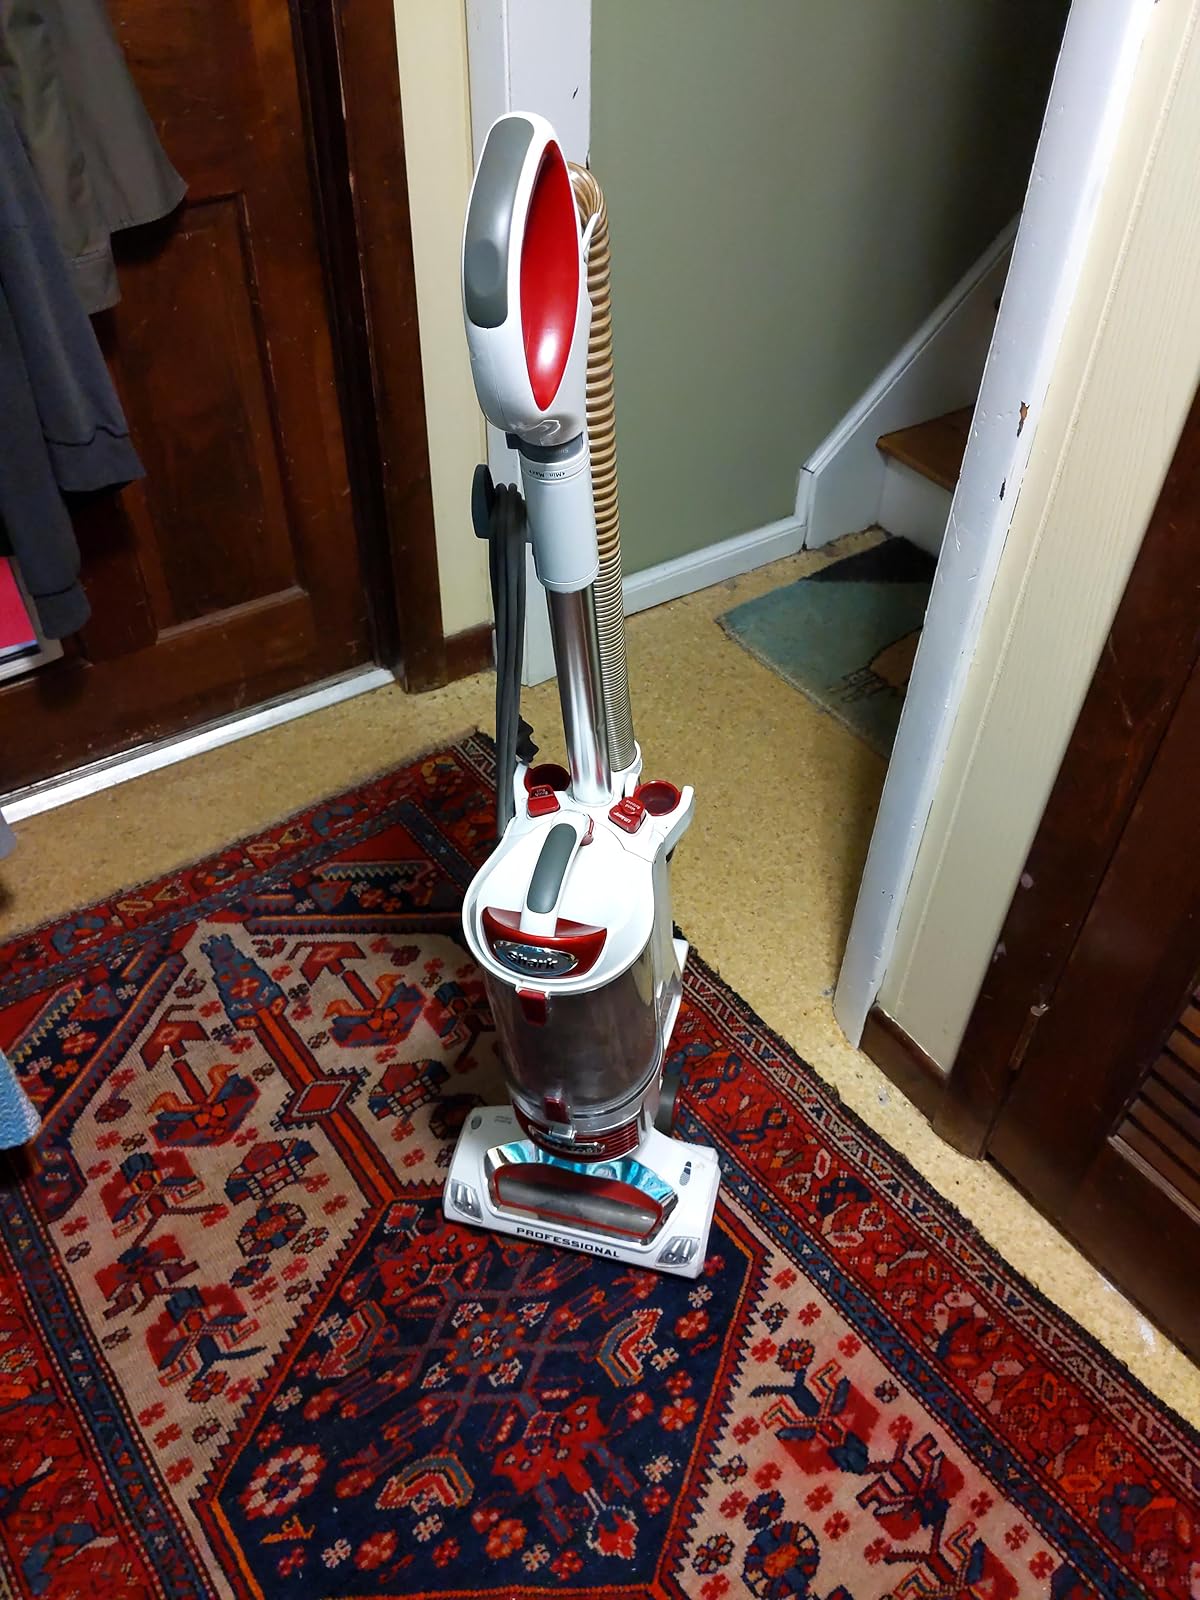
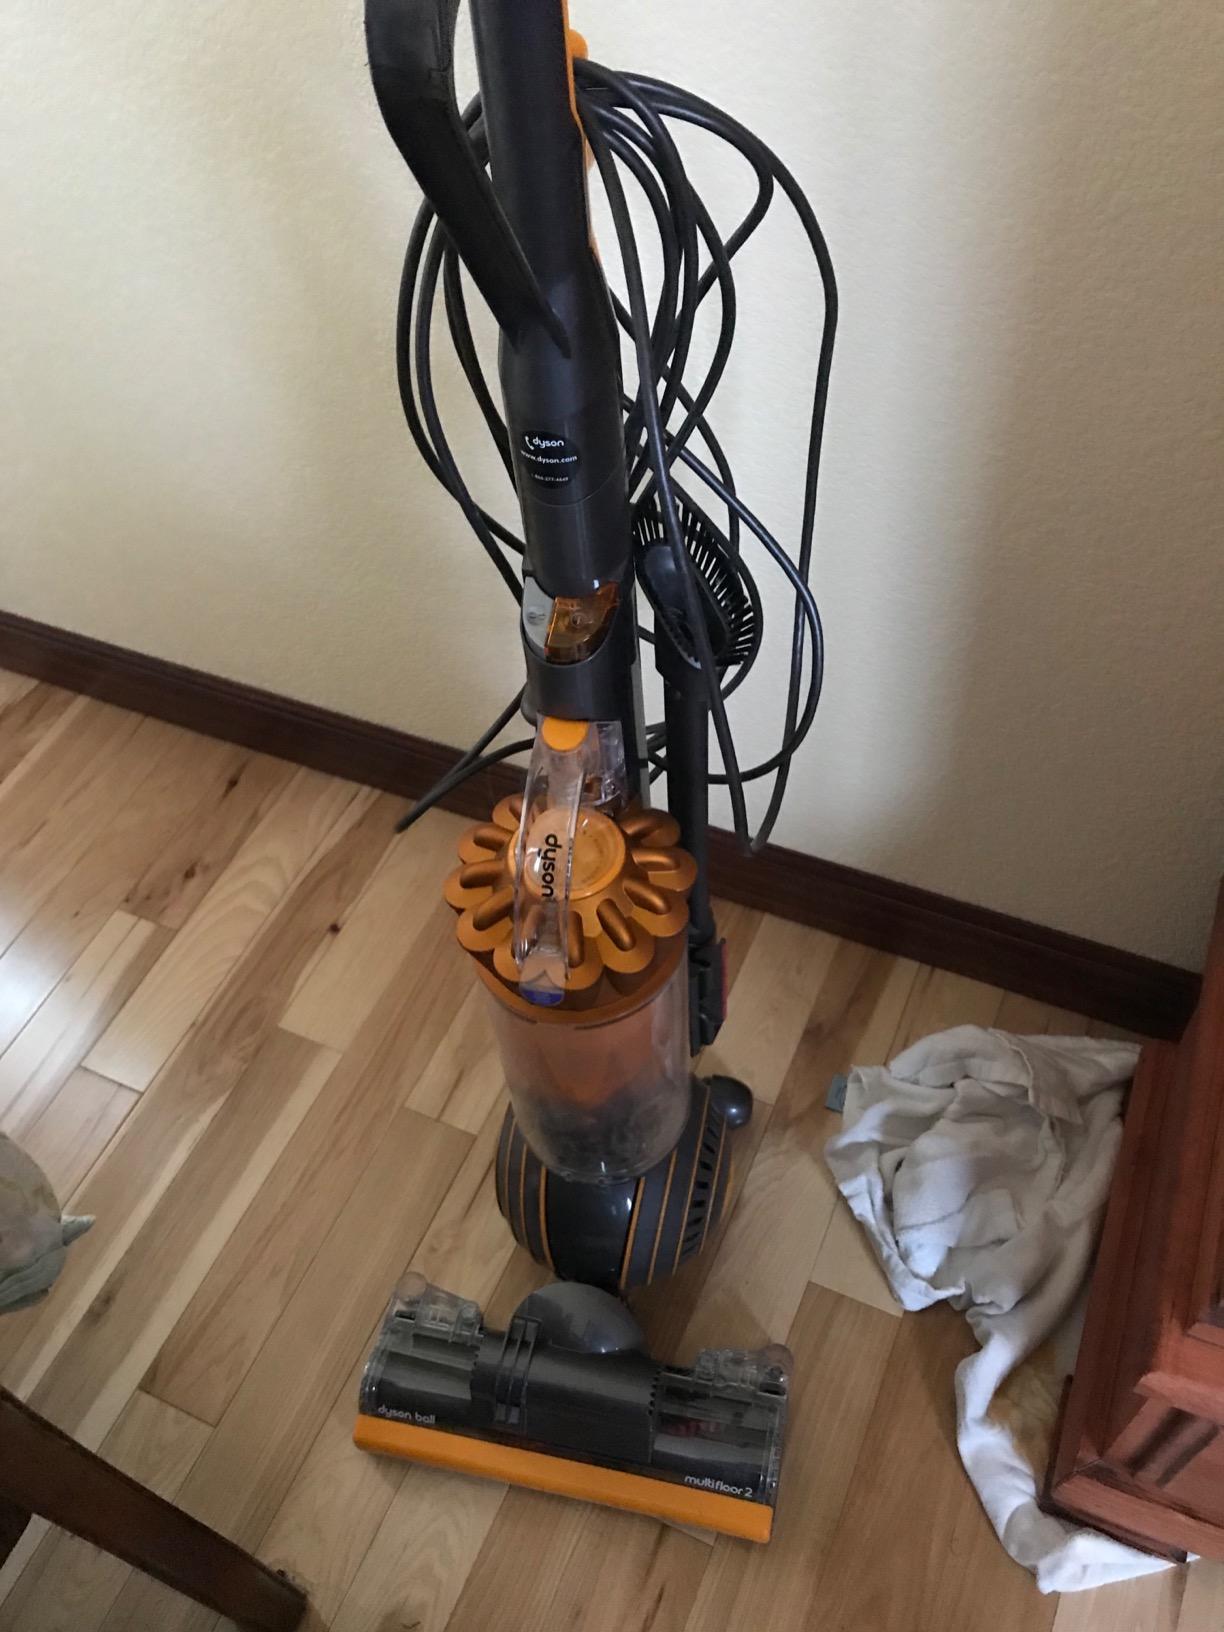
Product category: items_vacuum
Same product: no